CIMBA

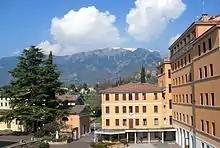
The CIMBA campus, located in Paderno del Grappa, Italy

CIMBA Italy (Consortium Institute of Management and Business Analysis) is a study abroad program in Italy that offers study abroad and degrees for undergraduate, MBA, and Executive-level students. Coursework focuses on American-style learning in business, leadership, journalism, communication, and engineering. CIMBA has a campus in Paderno del Grappa in the Veneto region of northern Italy.